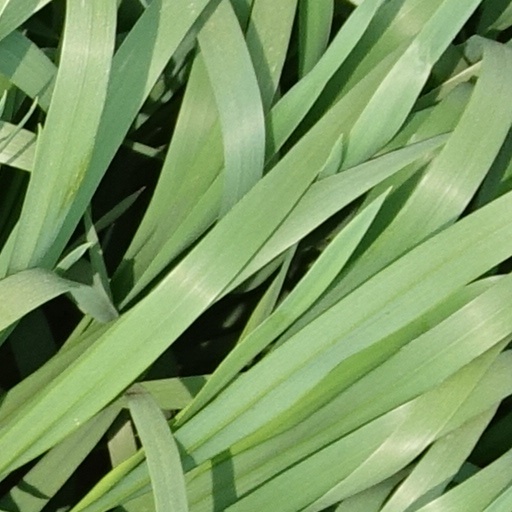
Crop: wheat